Answer in natural language. Considering the relative positions, where is Window with respect to brown wooden desk? Choose between the following options: below or above
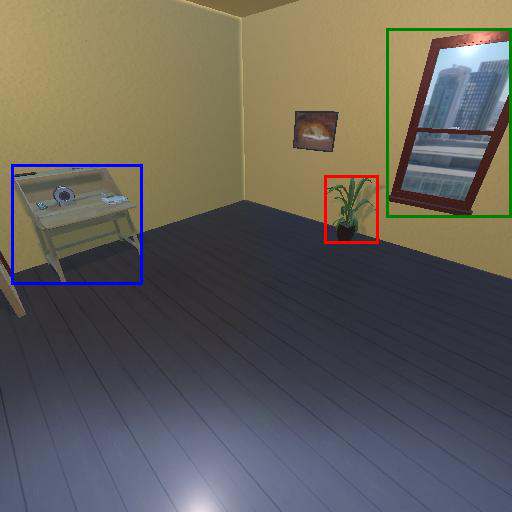
<answer>above</answer>